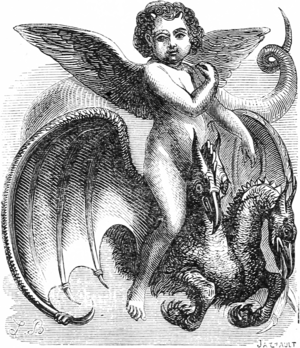
Une illustration pour l’article Volac dans le Dictionnaire infernal par Collin de Plancy.
Volac, Valac, Valu, Valak ou Ualac est un démon issu des croyances de la goétie, science occulte de l'invocation d'entités démoniaques.